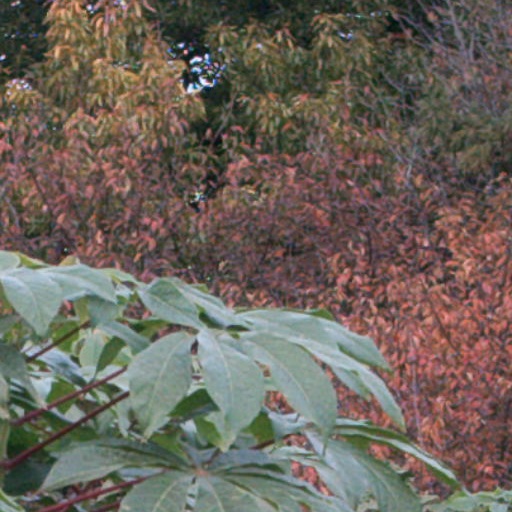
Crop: cassava